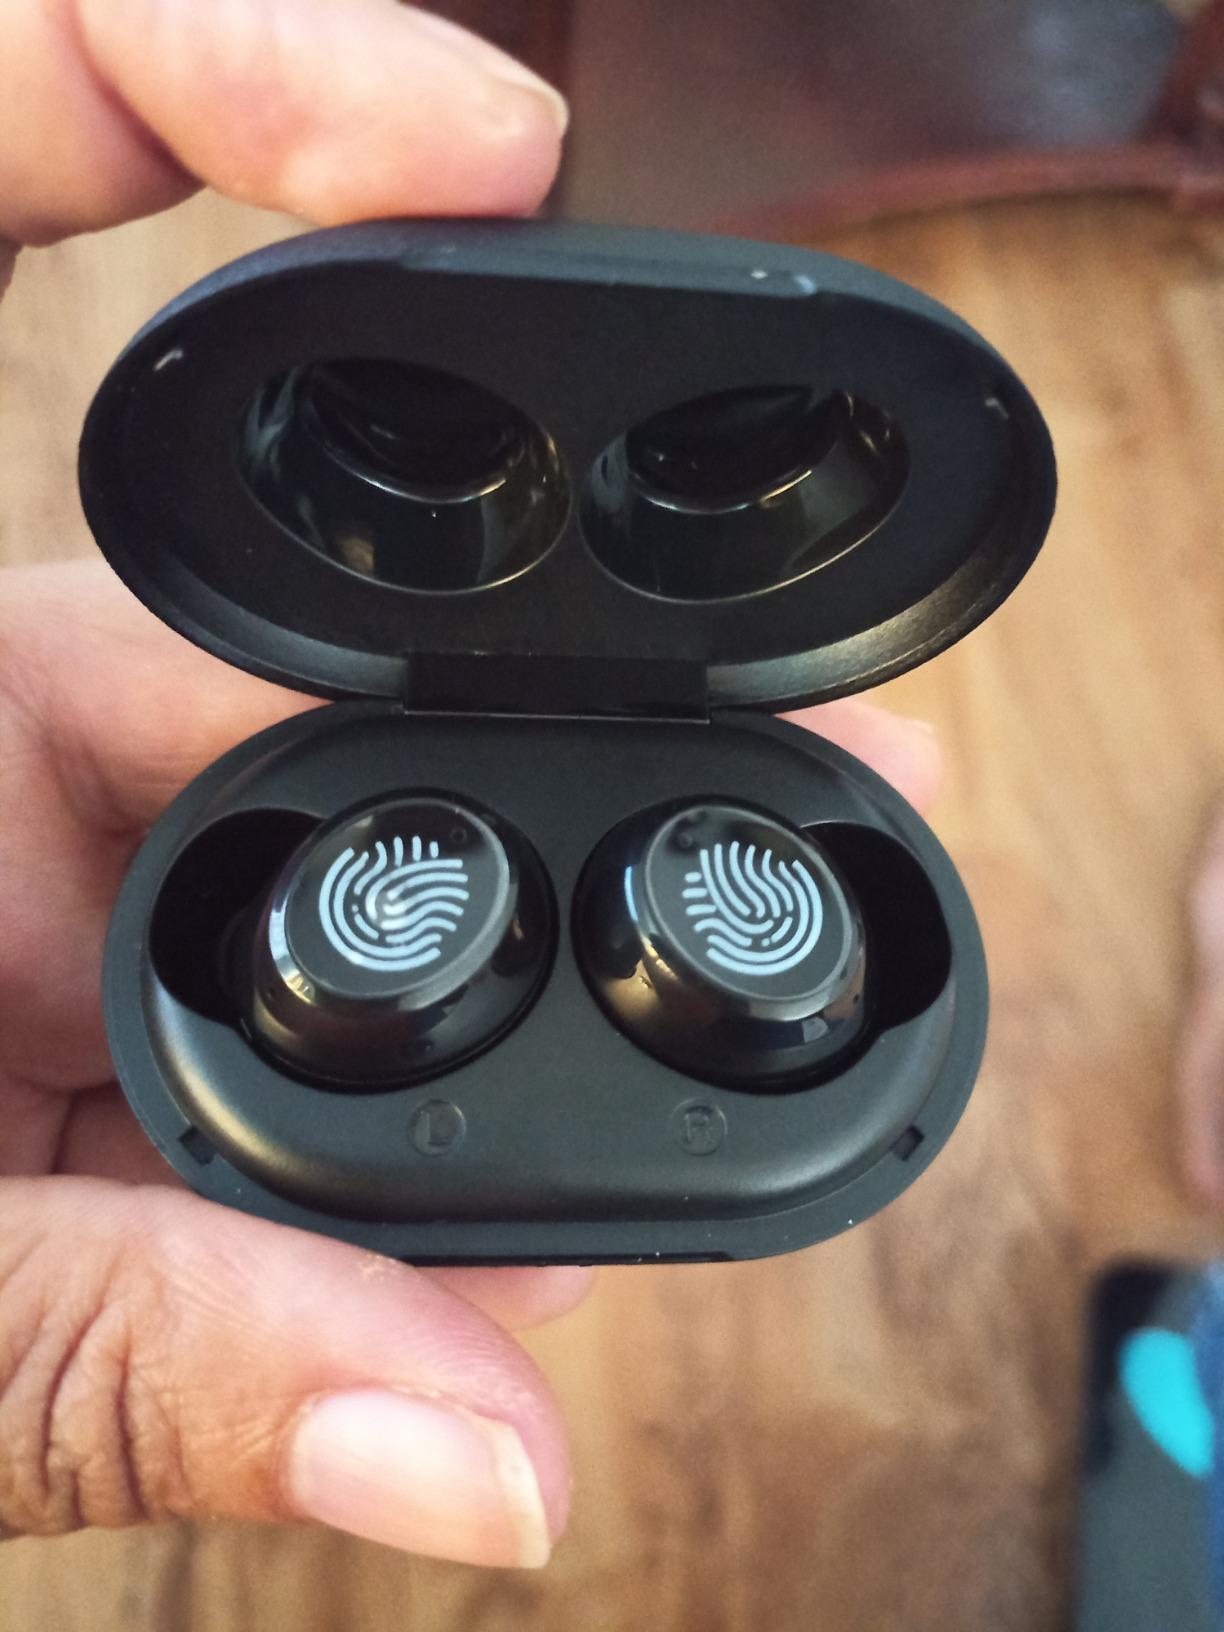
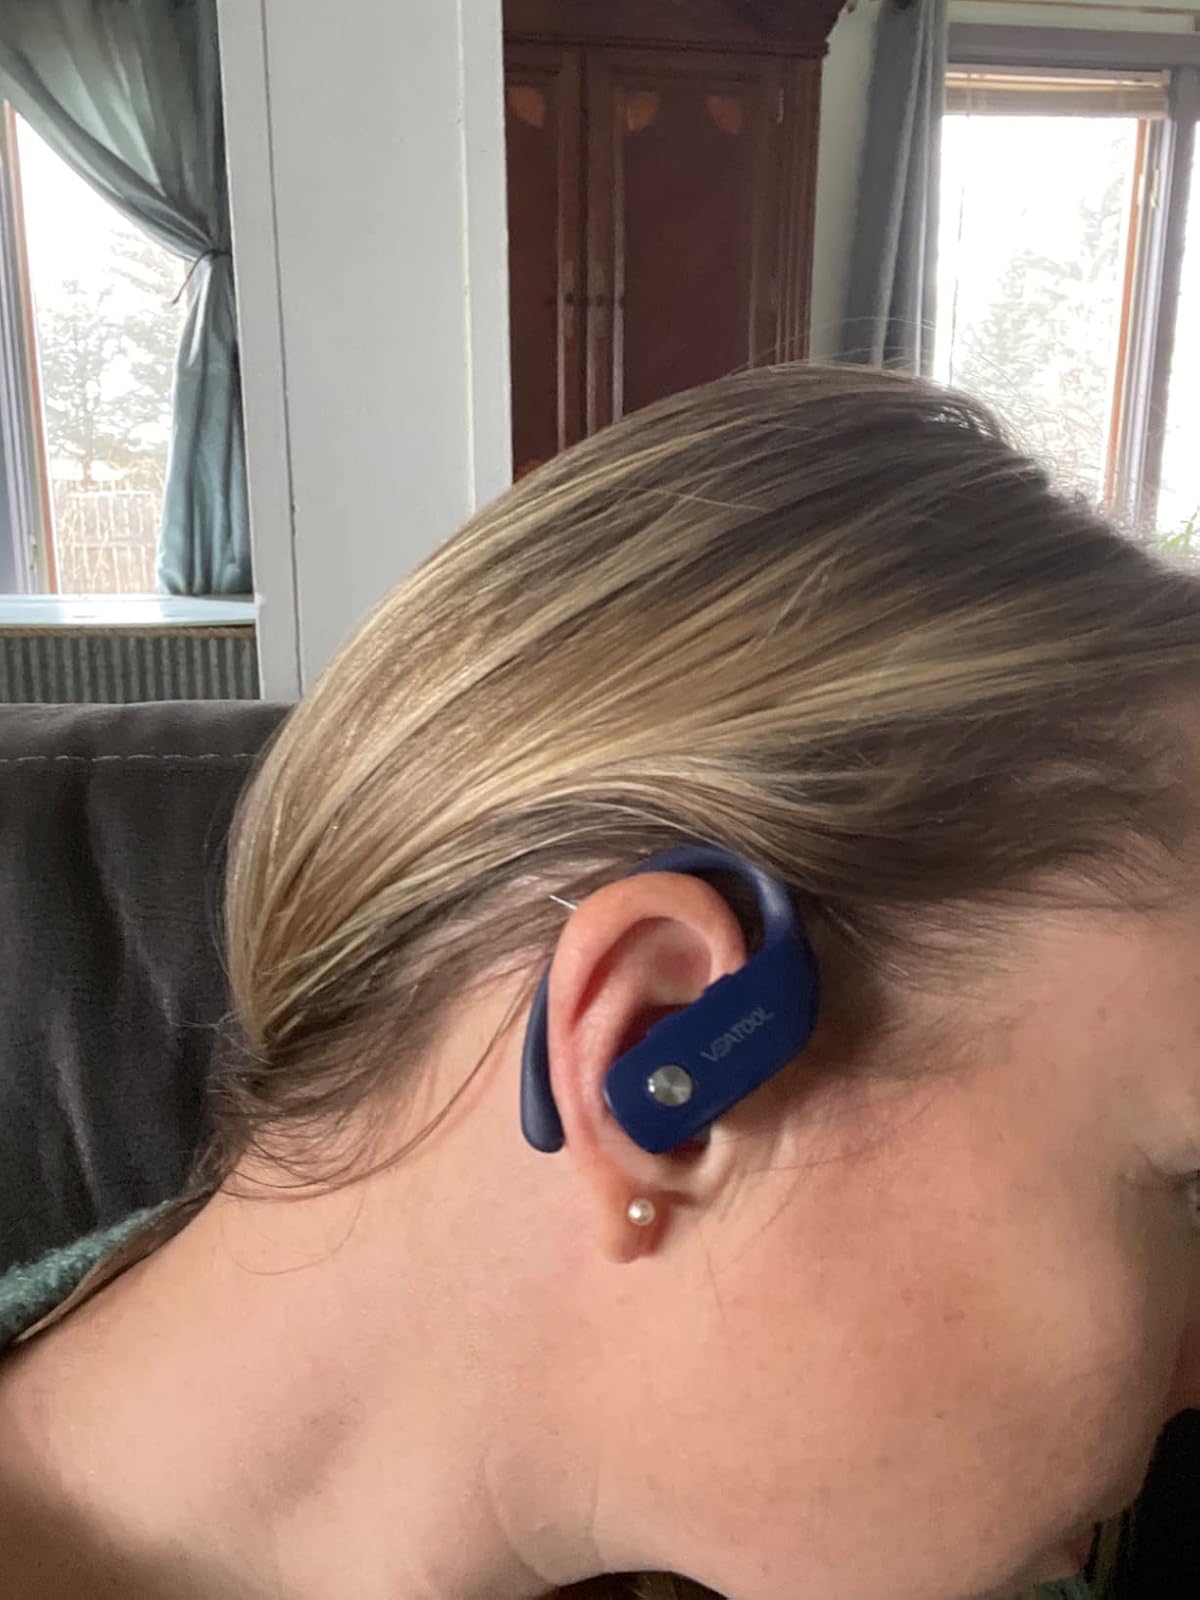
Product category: earbuds
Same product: no